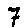
Label: 7